High Renaissance

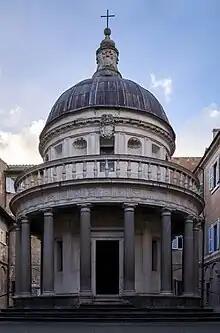
Bramante'sTempietto, designed 1502, San Pietro in Montorio, Rome

High Renaissance style in architecture conventionally begins with Donato Bramante, whose Tempietto at S. Pietro in Montorio at Rome was begun in 1510. The Tempietto, signifies a full-scale revival of ancient Roman commemorative architecture. David Watkin writes that the Tempietto, like Raphael's works in the Vatican (1509–1511), "is an attempt at reconciling Christian and humanist ideals".